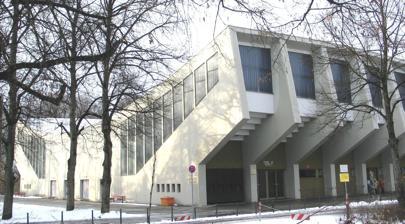
Building: Sporthalle Augsburg
Country: Germany
Year built: 1965
Sporthalle Augsburg Sporthalle Augsburg is an indoor arena located in Augsburg , Germany . Completed in 1965, it hosted six team handball matches for the 1972 Summer Olympics in neighboring Munich . References 1972 Summer Olympics official report. Volume 1. Part 1. p. 121. 1972 Summer Olympics official report. Volume 3. p. 375. Augsburg.de profile (in German) v t e Venues of the 1972 Summer Olympics ( Munich ) Olympiapark Boxhalle Hockeyanlage Olympiahalle Olympiastadion Olympisches Dorf Olympiaturm Radstadion Schwimmhalle Volleyballhalle Greater Munich Basketballhalle Bogenschießanlage Dantebad Dressage Facility Nymphenburg Grünwald Messegelände, Fechthalle 1 Messegelände Fechthalle 2 Messegelände, Gewichtheberhalle Messegelände, Judo- und Ringerhalle Oberschleißheim Regatta Course Riding Facility, Riem Schießanlage Football venues Dreiflüssestadion ( Passau ) ESV-Stadion ( Ingolstadt ) Jahnstadion (Regensburg) Rosenaustadion ( Augsburg ) Urban Stadium ( Nuremberg ) Handball venues Böblingen Sportshalle Donauhalle Ulm Hohenstaufenhalle Göppingen Sporthalle Augsburg Other venues Bay of Kiel Bundesautobahn 96 Eiskanal ( Augsburg ) v t e Olympic venues in handball 20th century 1936 : BSV 92 Field & Stadium , Olympic Stadium (final), Police Stadium 1972 : Böblingen Sportshalle , Donauhalle Ulm , Hohenstaufenhalle Göppingen , Olympiahalle (final), Sporthalle Augsburg 1976 : Complexe sportif Claude-Robillard , Montreal Forum (men's medal matches), Pavillion de l'éducation physique et des sports de l'Université Laval , Sherbrooke Sports Palace 1980 : Dynamo Palace of Sports , Sokolniki Sports Palace (final) 1984 : Titan Gymnasium 1988 : Suwon Gymnasium , Olympic Gymnastics Arena (men's medal matches) 1992 : Palau D'Esports de Granollers , Palau Sant Jordi (final) 1996 : Georgia Dome (men's final), Georgia World Congress Center 21st century 2000 : The Dome and Exhibition Complex 2004 : Faliro Sports Pavilion Arena , Hellinikon Indoor Arena (final) 2008 : Beijing National Indoor Stadium (final), Olympic Sports Center Gymnasium 2012 : Basketball Arena (final), Copper Box 2016 : Future Arena 2020 : Yoyogi National Gymnasium 2024 : Stade Pierre-Mauroy (final), Paris Expo Porte de Versailles 2028 : Long Beach Arena 2032 : Brisbane Entertainment Centre 48°21′23″N 10°52′48″E / 48.35639°N 10.88000°E / 48.35639; 10.88000 This article about a German sports venue is a stub . You can help Wikipedia by expanding it . v t e This article about a Bavarian building or structure is a stub . You can help Wikipedia by expanding it . v t e This article about a Summer Olympics venue is a stub . You can help Wikipedia by expanding it . v t e